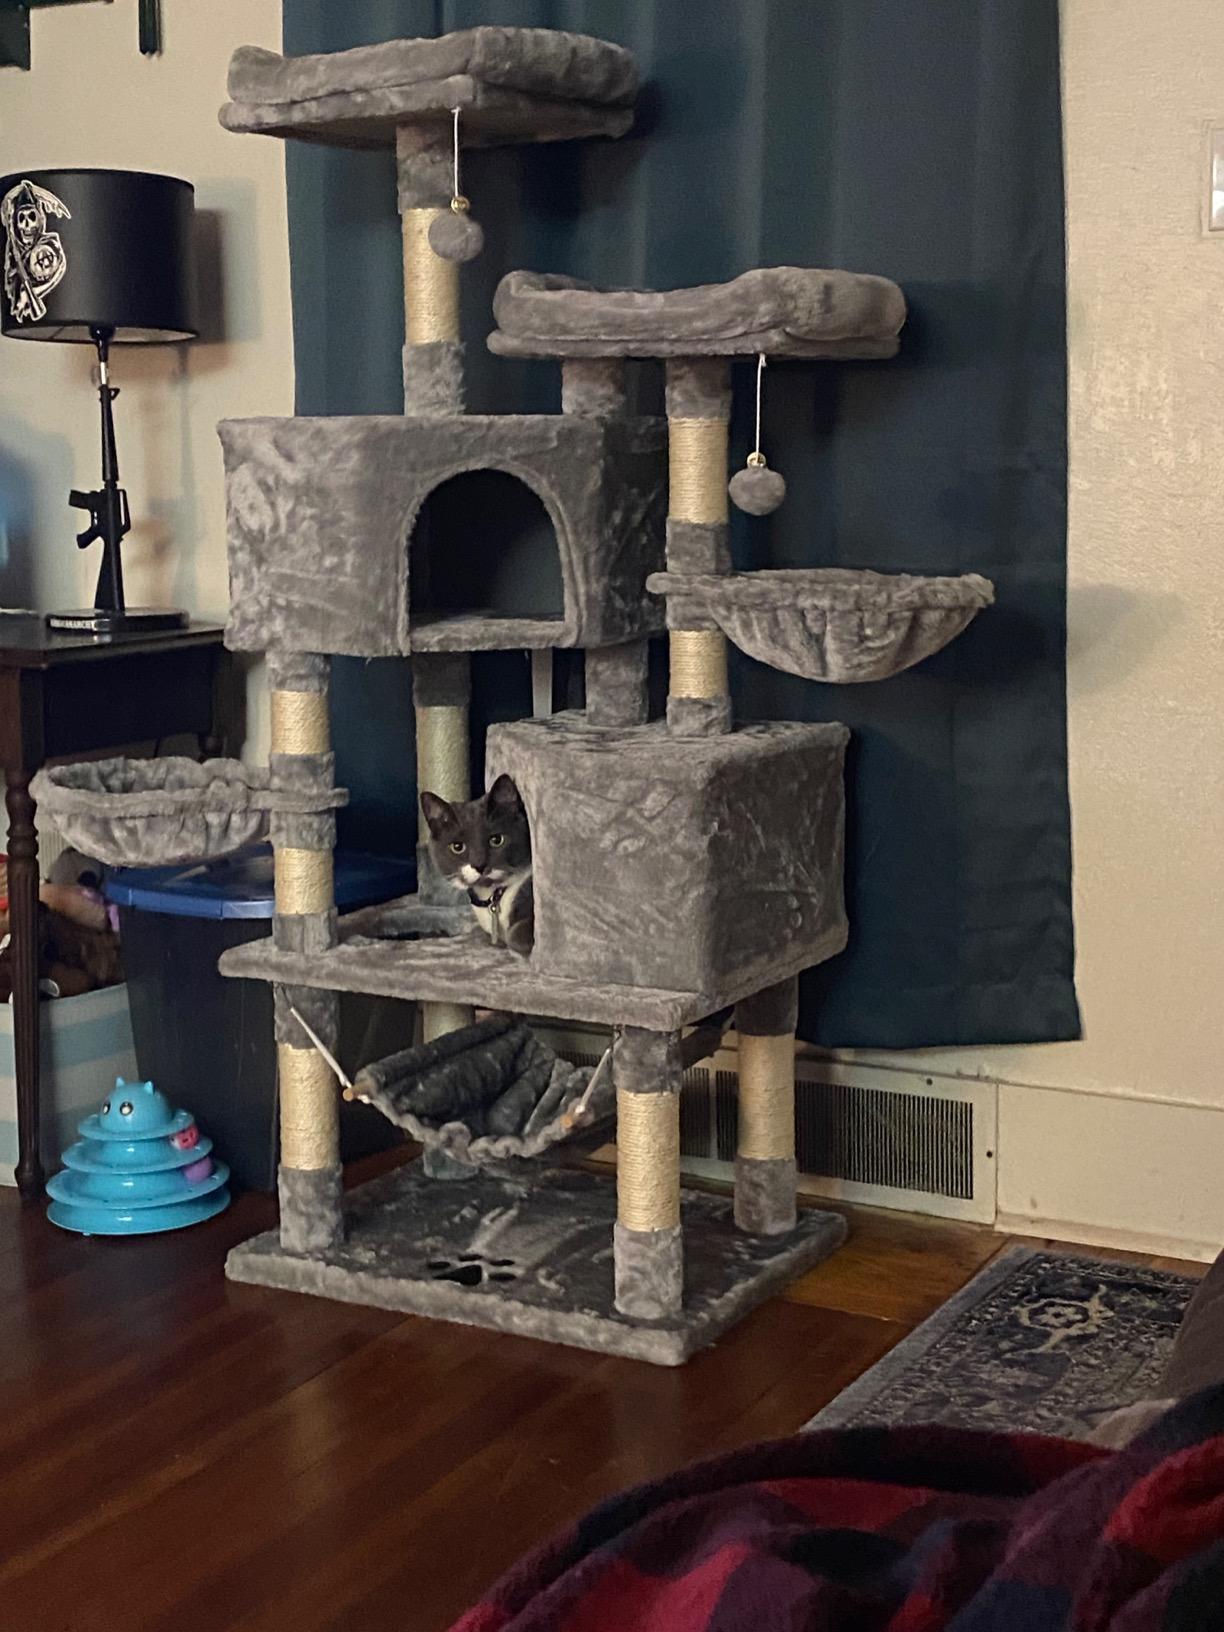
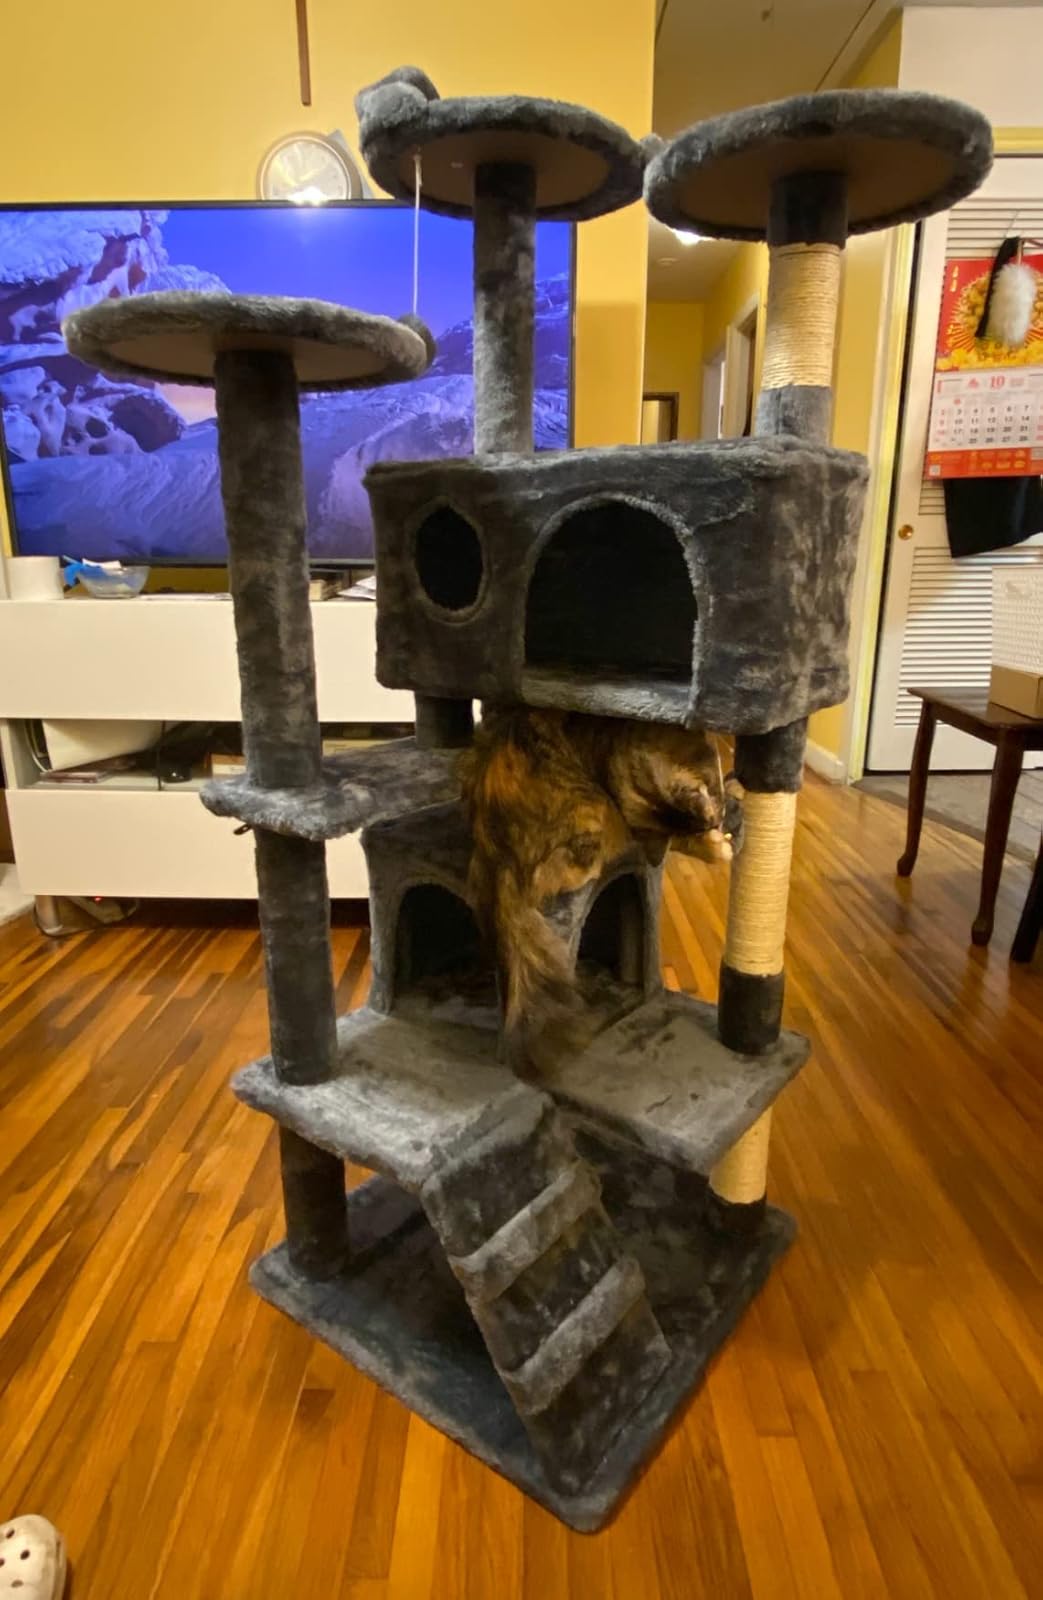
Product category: items_cat tree
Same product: no